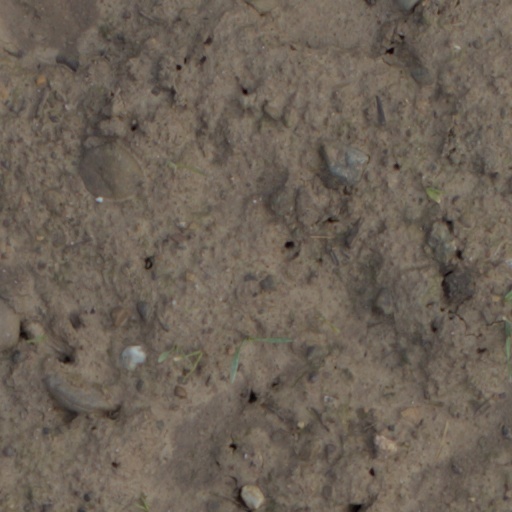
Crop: wheat